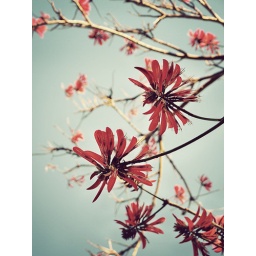
An eye-catching display put on by the Erythrina tree right now. Visual signs of the changing of seasons that I love.